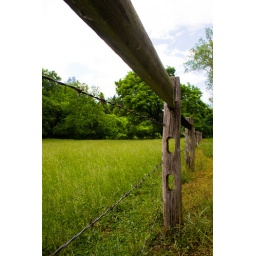
Wooden fence by field